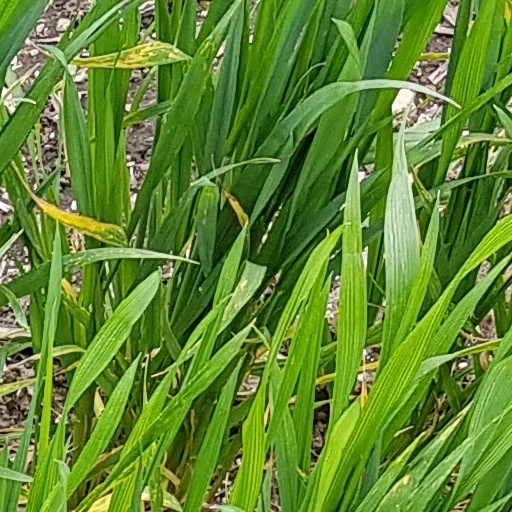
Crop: wheat